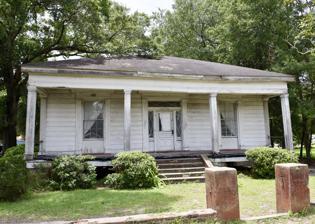
Building: Stevens Street Historic District
Country: United States of America
Year built: 1850
Historic district in Georgia, United States United States historic place Stevens Street Historic District U.S. National Register of Historic Places U.S. Historic district Show map of Georgia Show map of the United States Location Along Stevens St., 1 blk. NW of Thomas County Courthouse, Thomasville, Georgia Coordinates 30°50′28″N 83°59′21″W / 30.841111°N 83.989167°W / 30.841111; -83.989167 Area 175 acres (71 ha) Built 1850 Architectural style Greek Revival, Colonial Revival, other NRHP reference No. 01000500 Added to NRHP May 10, 2001 The Stevens Street Historic District is a 175 acres (71 ha) historic district in Thomasville, Georgia .  It is located one block northwest of Thomas County Courthouse . It was listed on the National Register of Historic Places in 2001. It was noted to be "an intact African-American neighborhood that developed in Thomasville, Thomas County following the end of the Civil War."  It then included 341 contributing buildings and three contributing structures, as well as 83 non-contributing structures. Especially significant buildings include the Clay Street YMCA and the Recreation Center at 404 West Calhoun Street. References